Metro Tasmania

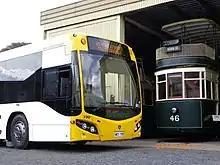
A Metro Scania articulated bus poses with former Hobart tram no.46 at the Tasmanian Transport Museum.

Several vehicles once operated by the MTT and Metro have now been preserved by the Tasmanian Transport Museum and the Tasmanian Bus & Coach Society. These include: